Duncan McNab McEachran

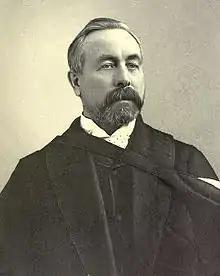

Duncan McNab McEachran (27 October 1841 – 13 October 1924) was a Scottish born Canadian veterinarian and academic.